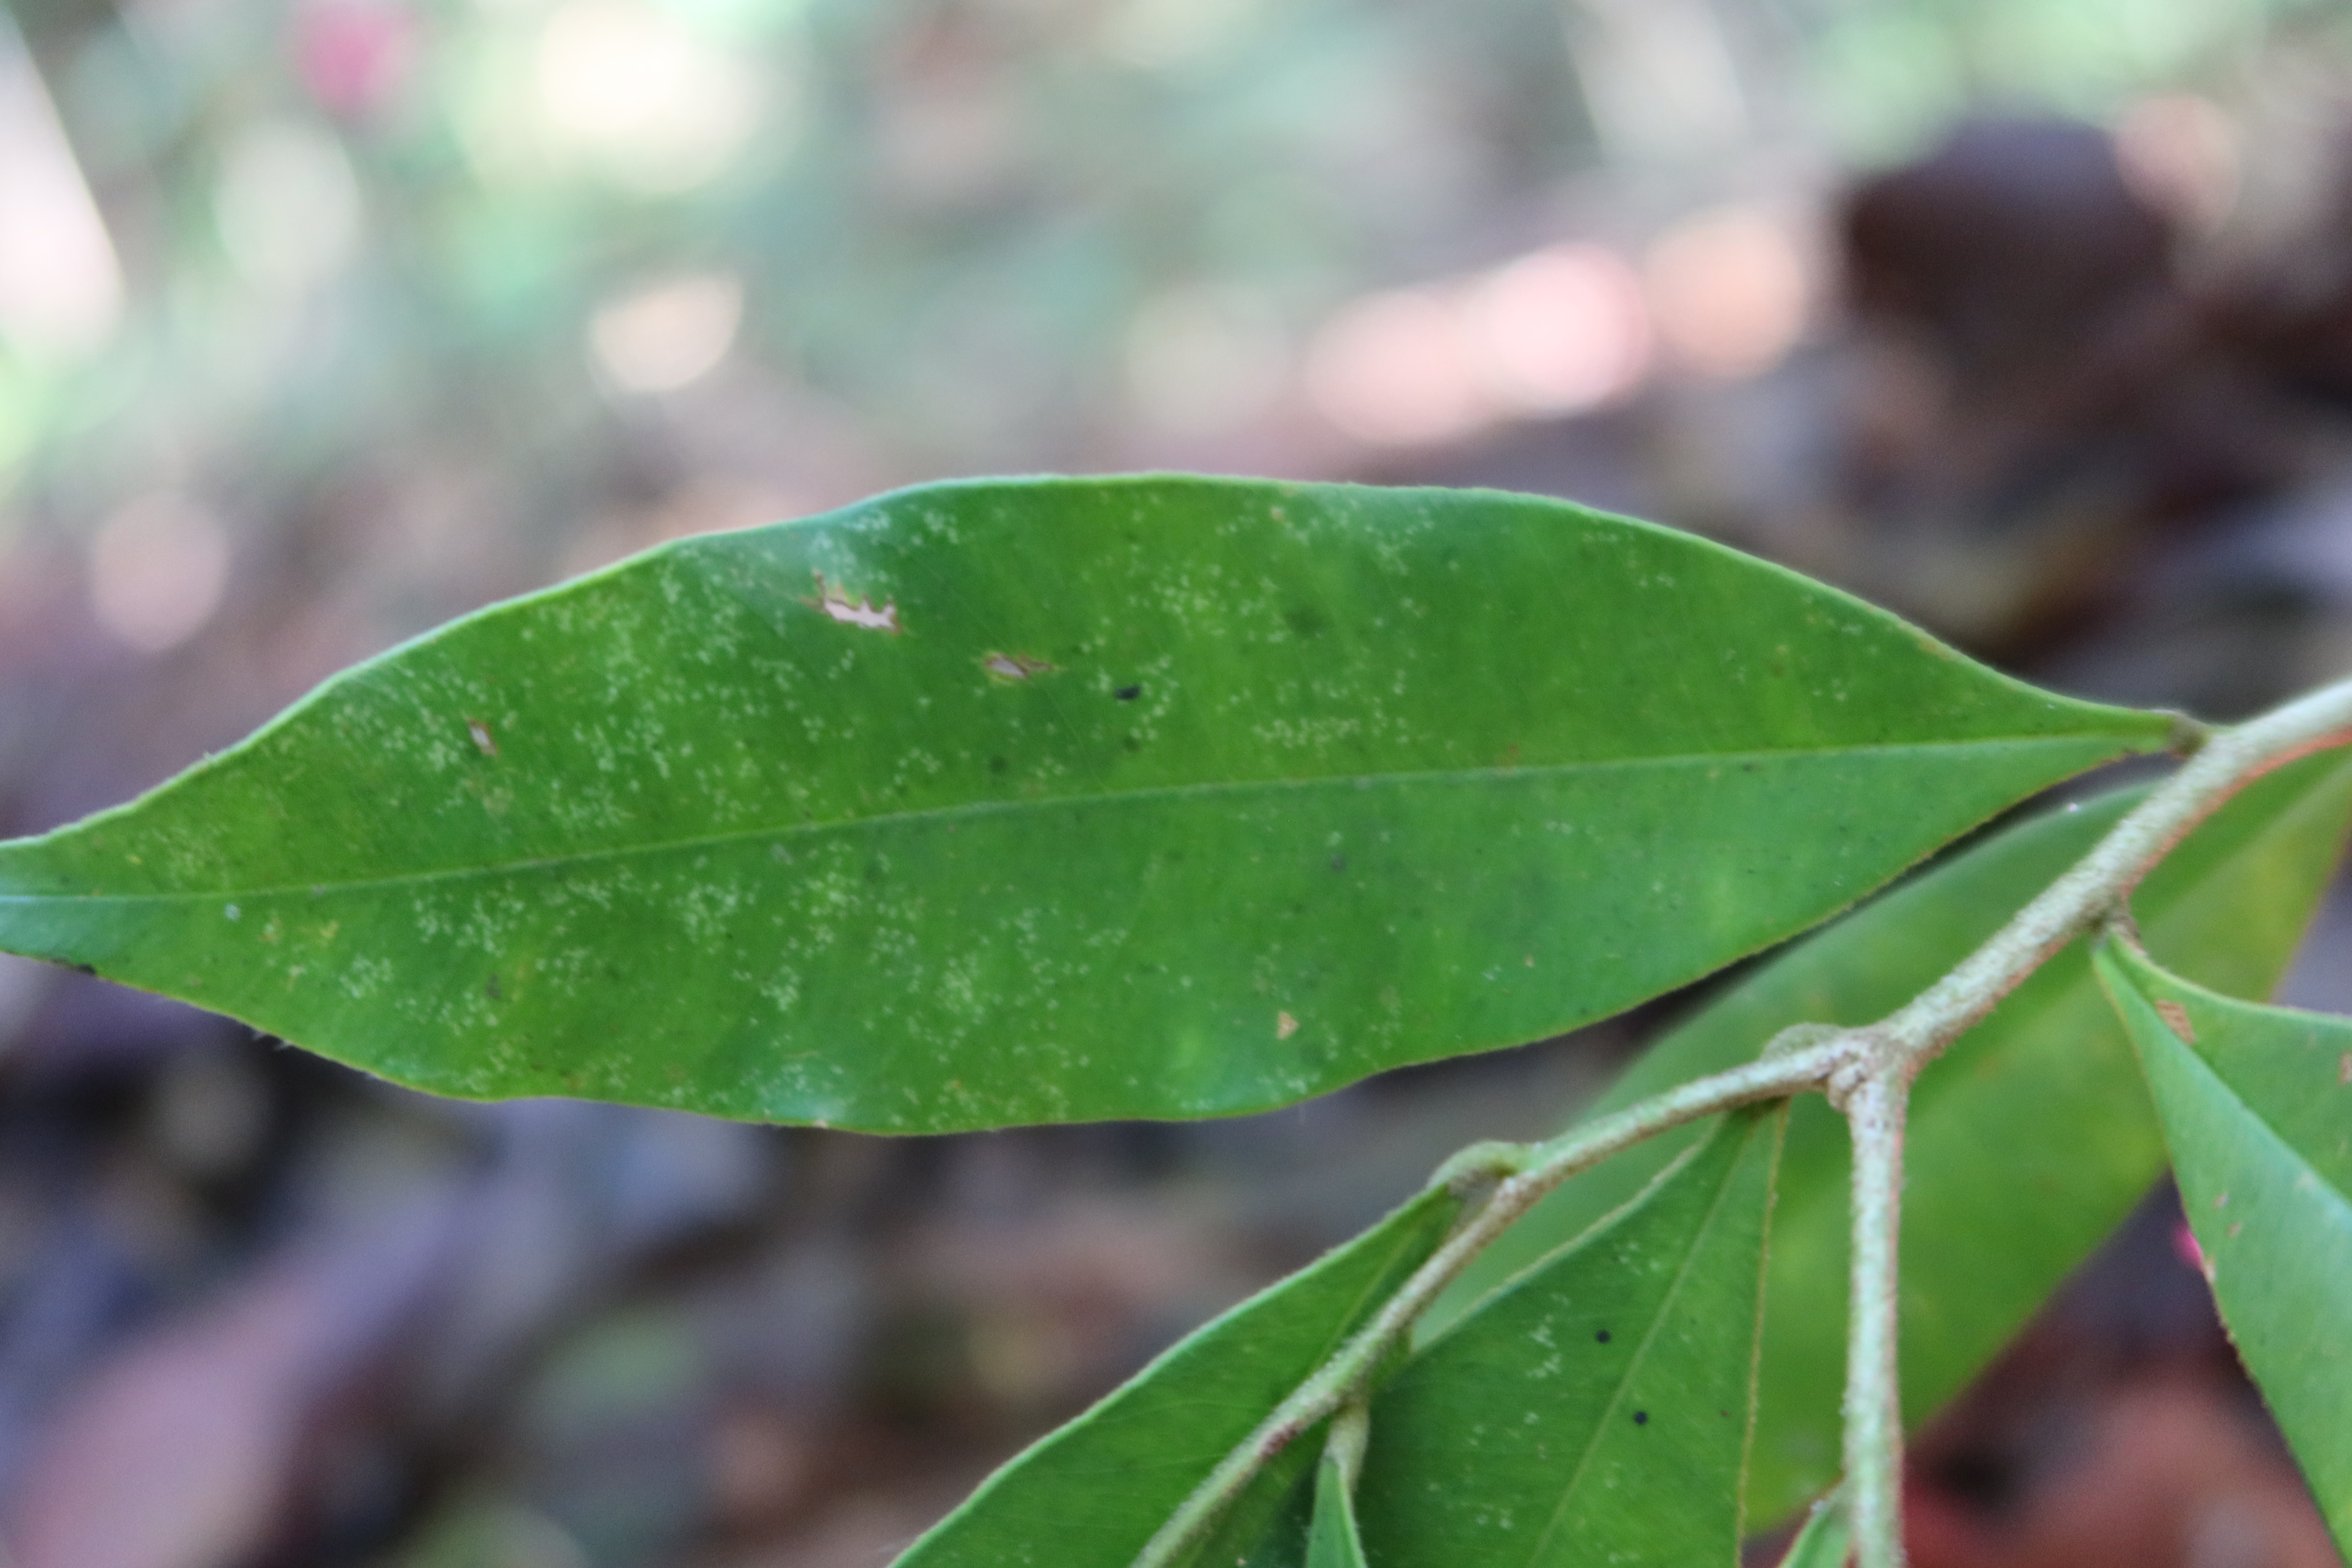
Label: Brown spots